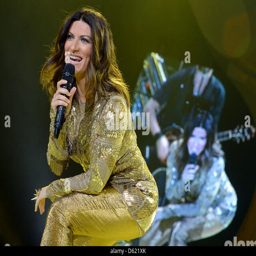
latin pop artist performs a concert .